Easter food

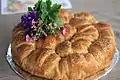
Pogača

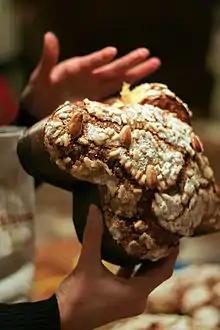
Italian Easter bread, the Colomba di Pasqua. It is the Easter counterpart of the two well-known Italian Christmas desserts, panettone and pandoro

In Greece, the traditional Easter meal is , a hearty stew of chopped lamb liver and wild greens seasoned with egg-and-lemon sauce. Traditionally, Easter eggs, hard-boiled eggs dyed bright red to symbolize the spilt Blood of Christ and the promise of eternal life, are cracked together to celebrate the opening of the Tomb of Christ. Greek foods of the Easter tradition are Flaouna, Lazarakia, Koulourakia, Magiritsa and Tsoureki.